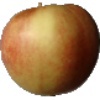
Label: Apple Red 2